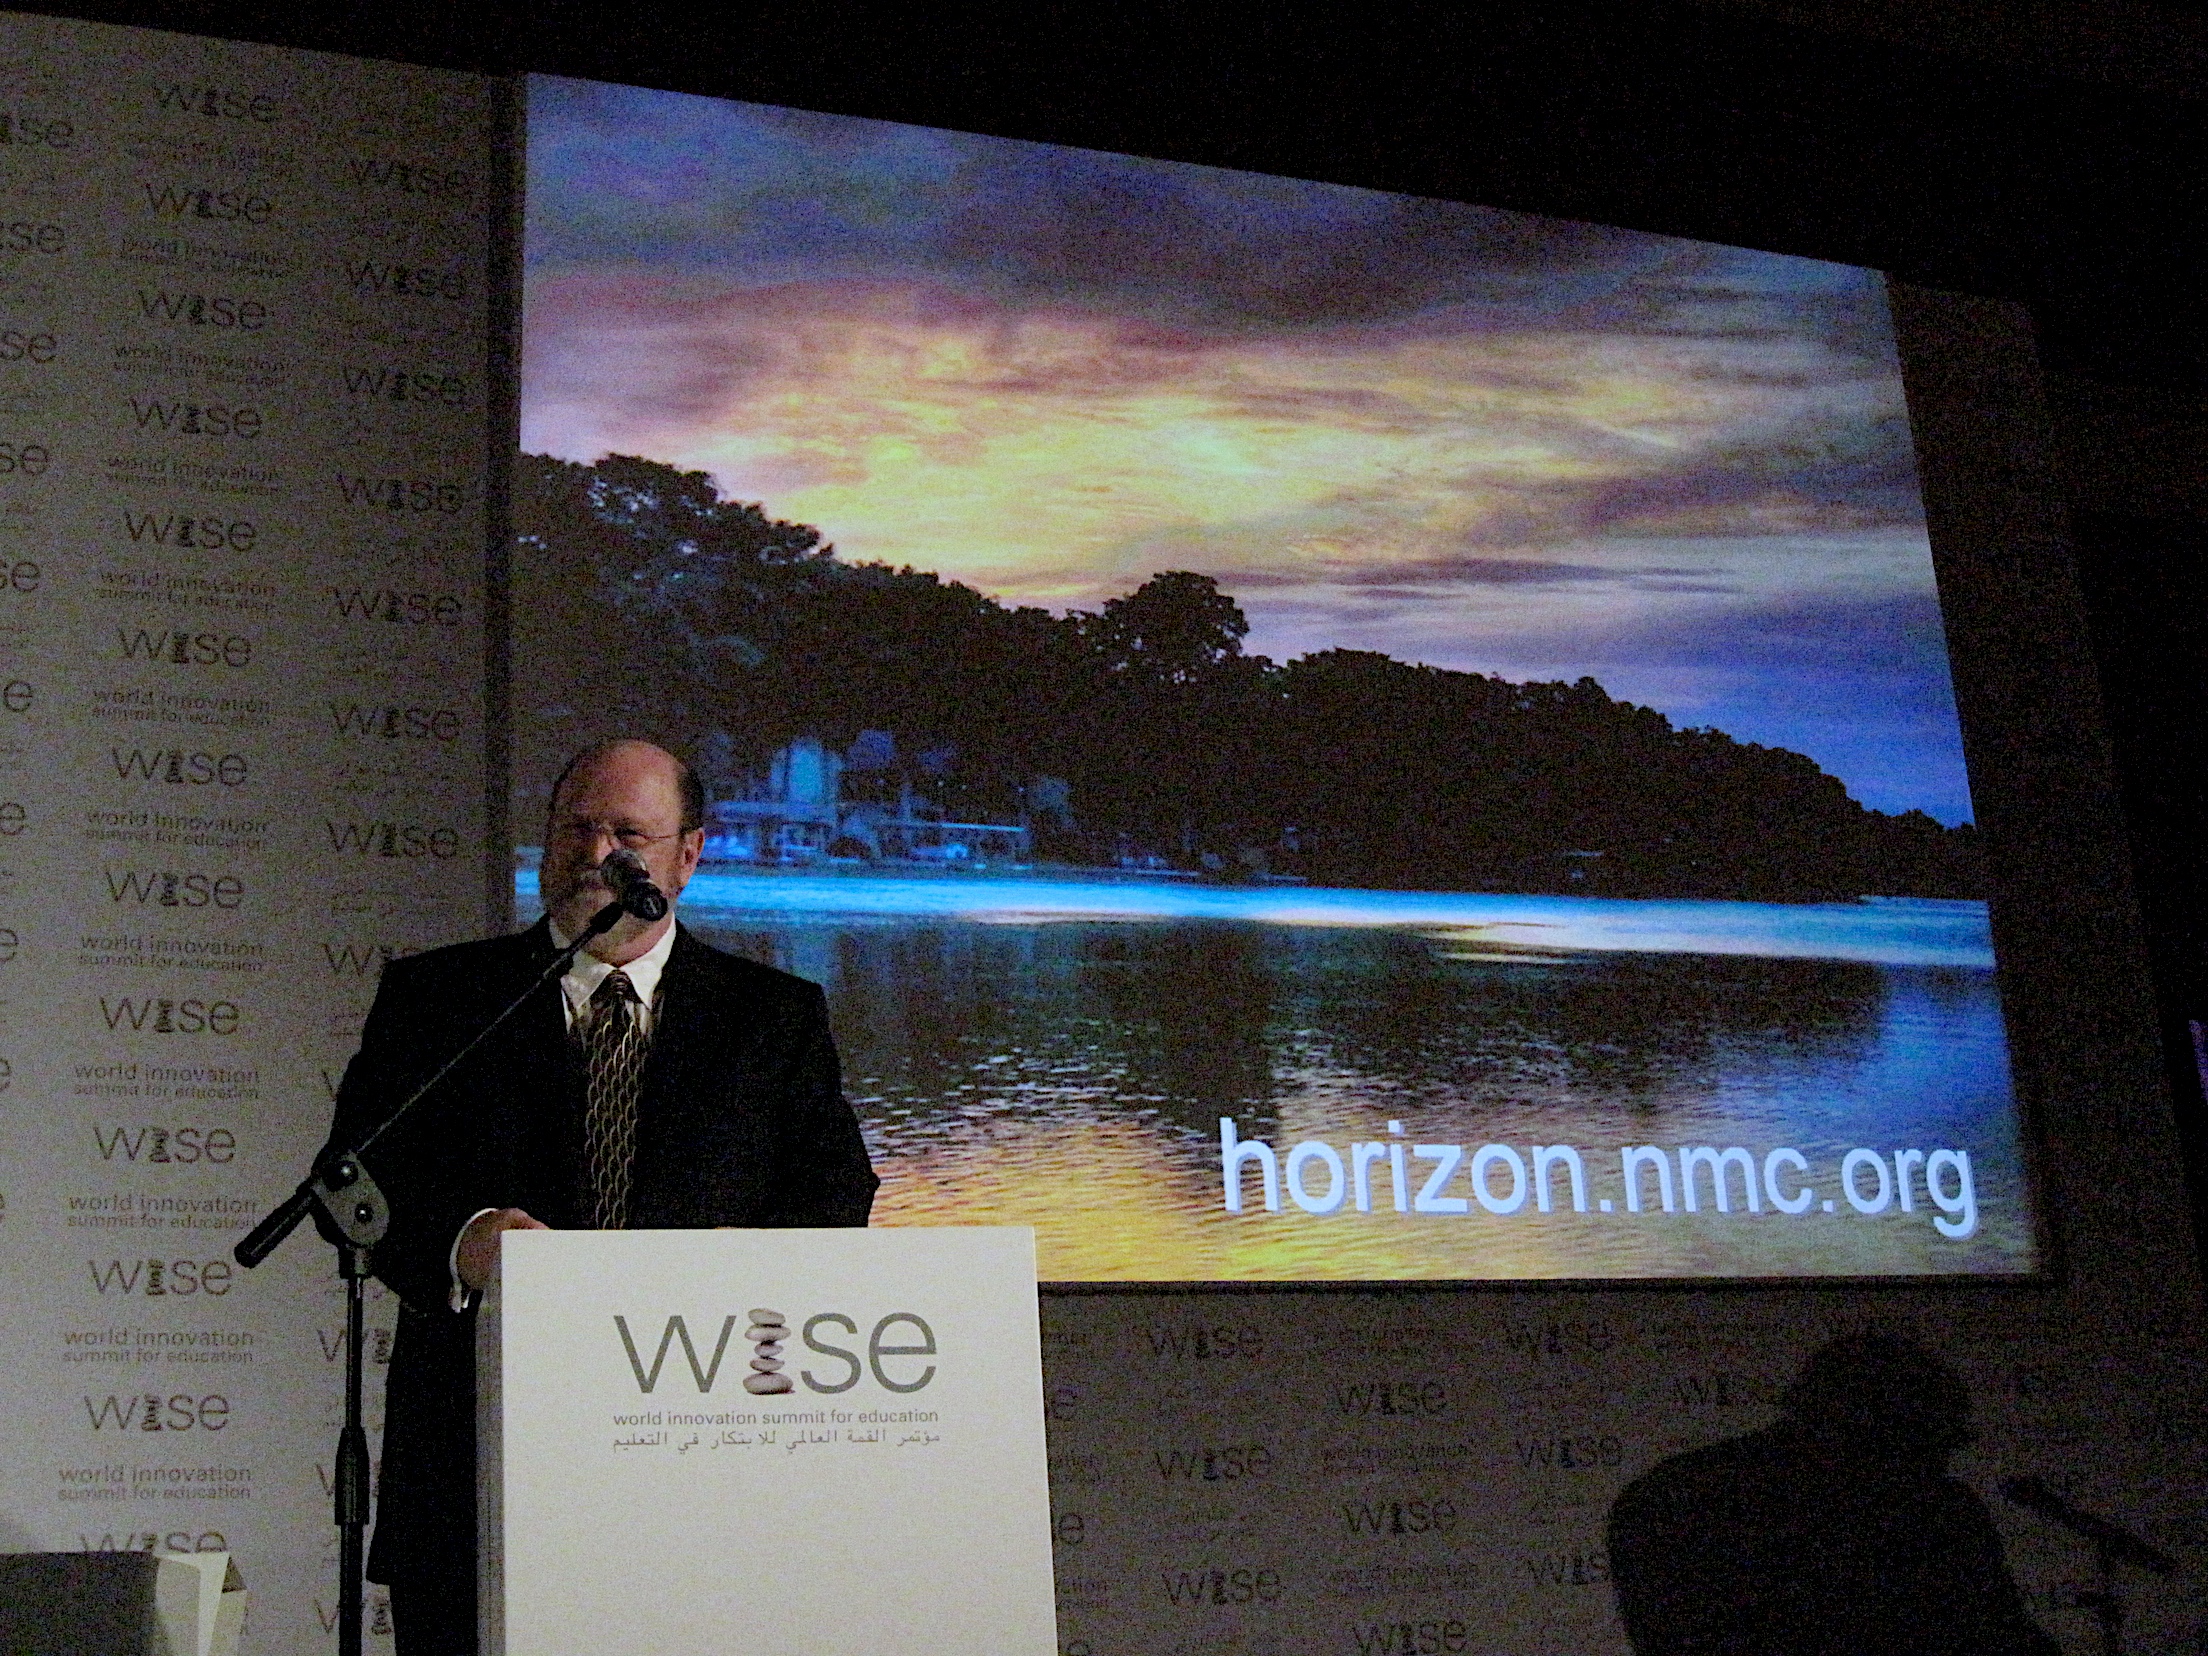
advertising, television, signage, picture frame, image, wise09, presentation, display device, flat panel display